Walter K. Andersen

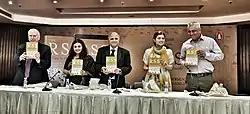
Walter K Anderson (far left) during the launch of his book "The RSS" co-authored with Sridhar D. Damle and published by Penguin. Also in picture Rajdeep Sardesai and Nistula Hebbar.

The authors avoid categorizing the RSS as having an ideologically loaded framework and treat it with "understanding and objectivity." Roughly half the book focuses on the political involvement of the Sangh, with the Bharatiya Jana Sangh, the Janata Party and the Bharatiya Janata Party (BJP), and includes information about how the Sangh exerts influence on the political partners.